Phosphorus porphyrin

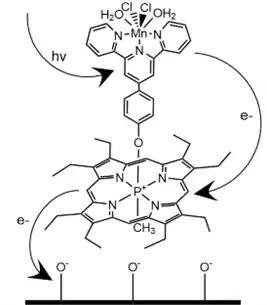
Route of electron transfer through a P-centered porphyrin in the redox pathway of Mn(II)typ and tin (IV) oxide

Phosphaporphyrins have been studied to a lesser degree. UV-vis and cyclic voltammetry (CV) experiments with phosphaporphyrins reveal that the single pyrrole to phosphole substitution narrows the HOMO and LUMO gap in an 18 π-system, allowing for a more easily accessible excited state and unique electrochemical applications.